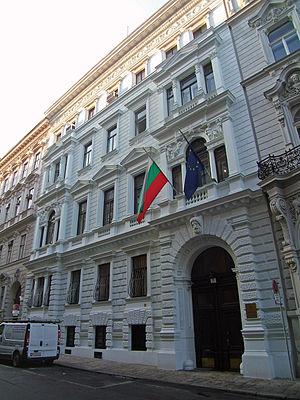
Cette liste comprend les représentations diplomatiques de la Bulgarie, à l'exclusion des consulats honoraires.